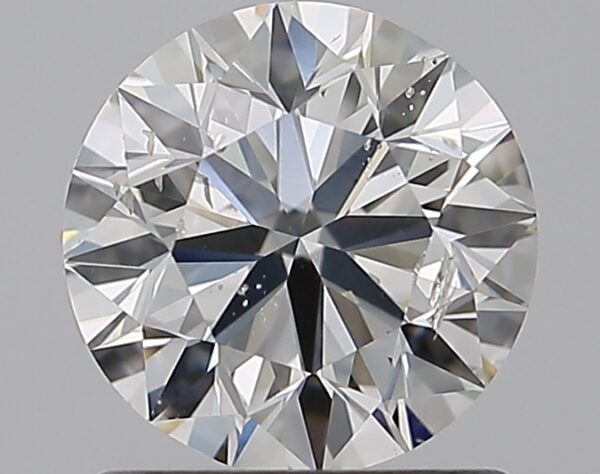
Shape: round
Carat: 1
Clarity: SI2
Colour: I
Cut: EX
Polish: EX
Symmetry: VG
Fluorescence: VSL
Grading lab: IGI
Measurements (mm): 6.32 x 6.25 x 3.97